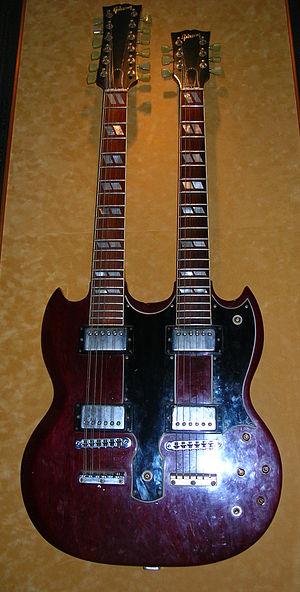
James Patrick Page est un guitariste, producteur et compositeur de rock, né le 9 janvier 1944 à Heston dans la banlieue de Londres. Il est le fondateur, leader et compositeur de la majorité du répertoire original du célèbre groupe de rock Led Zeppelin. Auparavant, dès 1963, il mène une carrière prolifique comme musicien de studio. Sa virtuosité en fait vite un des musiciens les plus demandés lors des séances d'enregistrement des artistes et des groupes phares jusqu'à son arrivée chez les Yardbirds fin 1966. En 1968, il fonde le groupe qui va devenir une des plus importantes formations de l'histoire du rock en compagnie de Robert Plant, John Paul Jones et John Bonham.